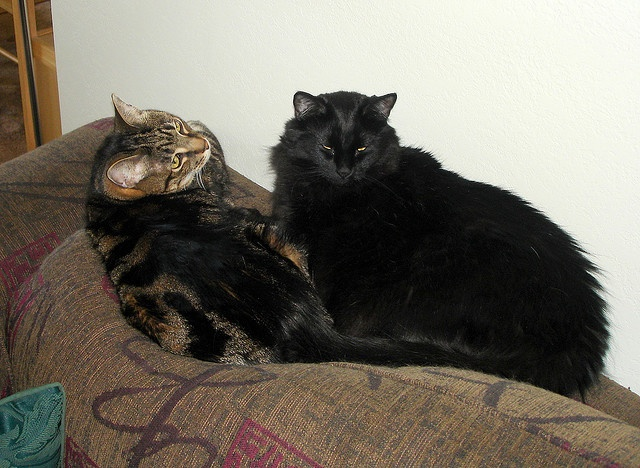
Two cats laying on the top of a couch next to white wall.
Two cats sitting and laying next to each other.
a close up of two cats laying on a couch
A fuzzy black cat and a striped one resting on the back of the couch
Two cats lounging on the back of a couch.